Walter Dearborn

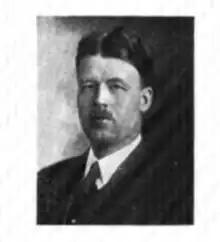

Walter Fenno Dearborn (July 19, 1878 – June 21, 1955) was a pioneering American educator and experimental psychologist who helped to establish the field of reading education. Dearborn, who approached the study of psychology from the perspective of an empirical scientist, is perhaps best known for using empirical research to design and refine teaching methods. Dearborn's research persuaded him that children develop at different rates and that schools should not ignore individual differences by teaching children in large groups or classes.